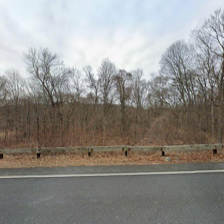
Label: streetView